Guri Weinberg

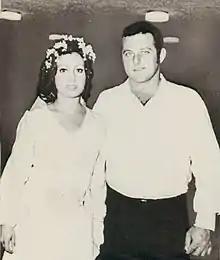
Weinberg's mother and late father, Mimi and Moshe Weinberg, in 1971.

Weinberg's father Moshe Weinberg was killed in the Munich massacre by Palestinian terrorist group Black September at the 1972 Summer Olympics in Munich, Germany, when Weinberg was one month old. His father had been attending the Olympics as part of the Israeli wrestling team, due to his position as the national wrestling coach. In regards to his father's death, Weinberg has said in an interview: "I was angry with him for many years...I thought that if he hadn't tried to fight them, maybe I would have had a father." He refers to his father's reported protesting against his terrorist captors, which led to them shooting him and leaving his body in the street whilst they took other team members hostage. Weinberg later played the role of his father Moshe in Steven Spielberg's 2005 film "Munich", which was based on the massacre as well as on the book "Vengeance" by George Jonas. Despite her son appearing in the film, Weinberg's mother Mimi has expressed her frustration at Spielberg's portrayal of the events and people involved, stating she "[doesn't] want people to see it, even if [her] son is in it."